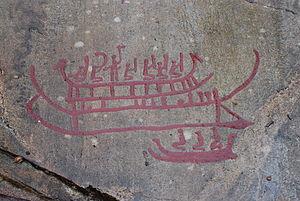
Le parc national de Kosterhavet est un parc national situé dans le comté de Västra Götaland sur la côte du Bohuslän en Suède. Sur les communes littorales de Strömstad et Tanum, il couvre 38 878 ha principalement autour de l'archipel des îles Koster dans le Skagerrak et est prolongé au nord-ouest par le parc national norvégien d'Ytre Hvaler. Cet archipel est séparé de la côte et de l'archipel intérieur par le fjord de Koster, une fosse profonde de 247 m communiquant avec la fosse norvégienne.